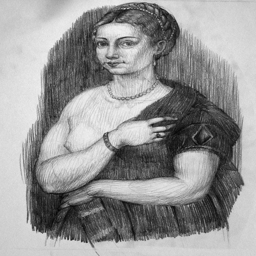
copy after visual artist , in a fur